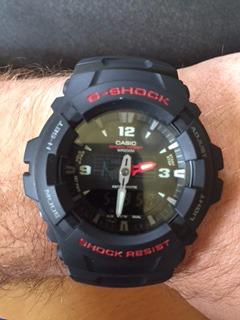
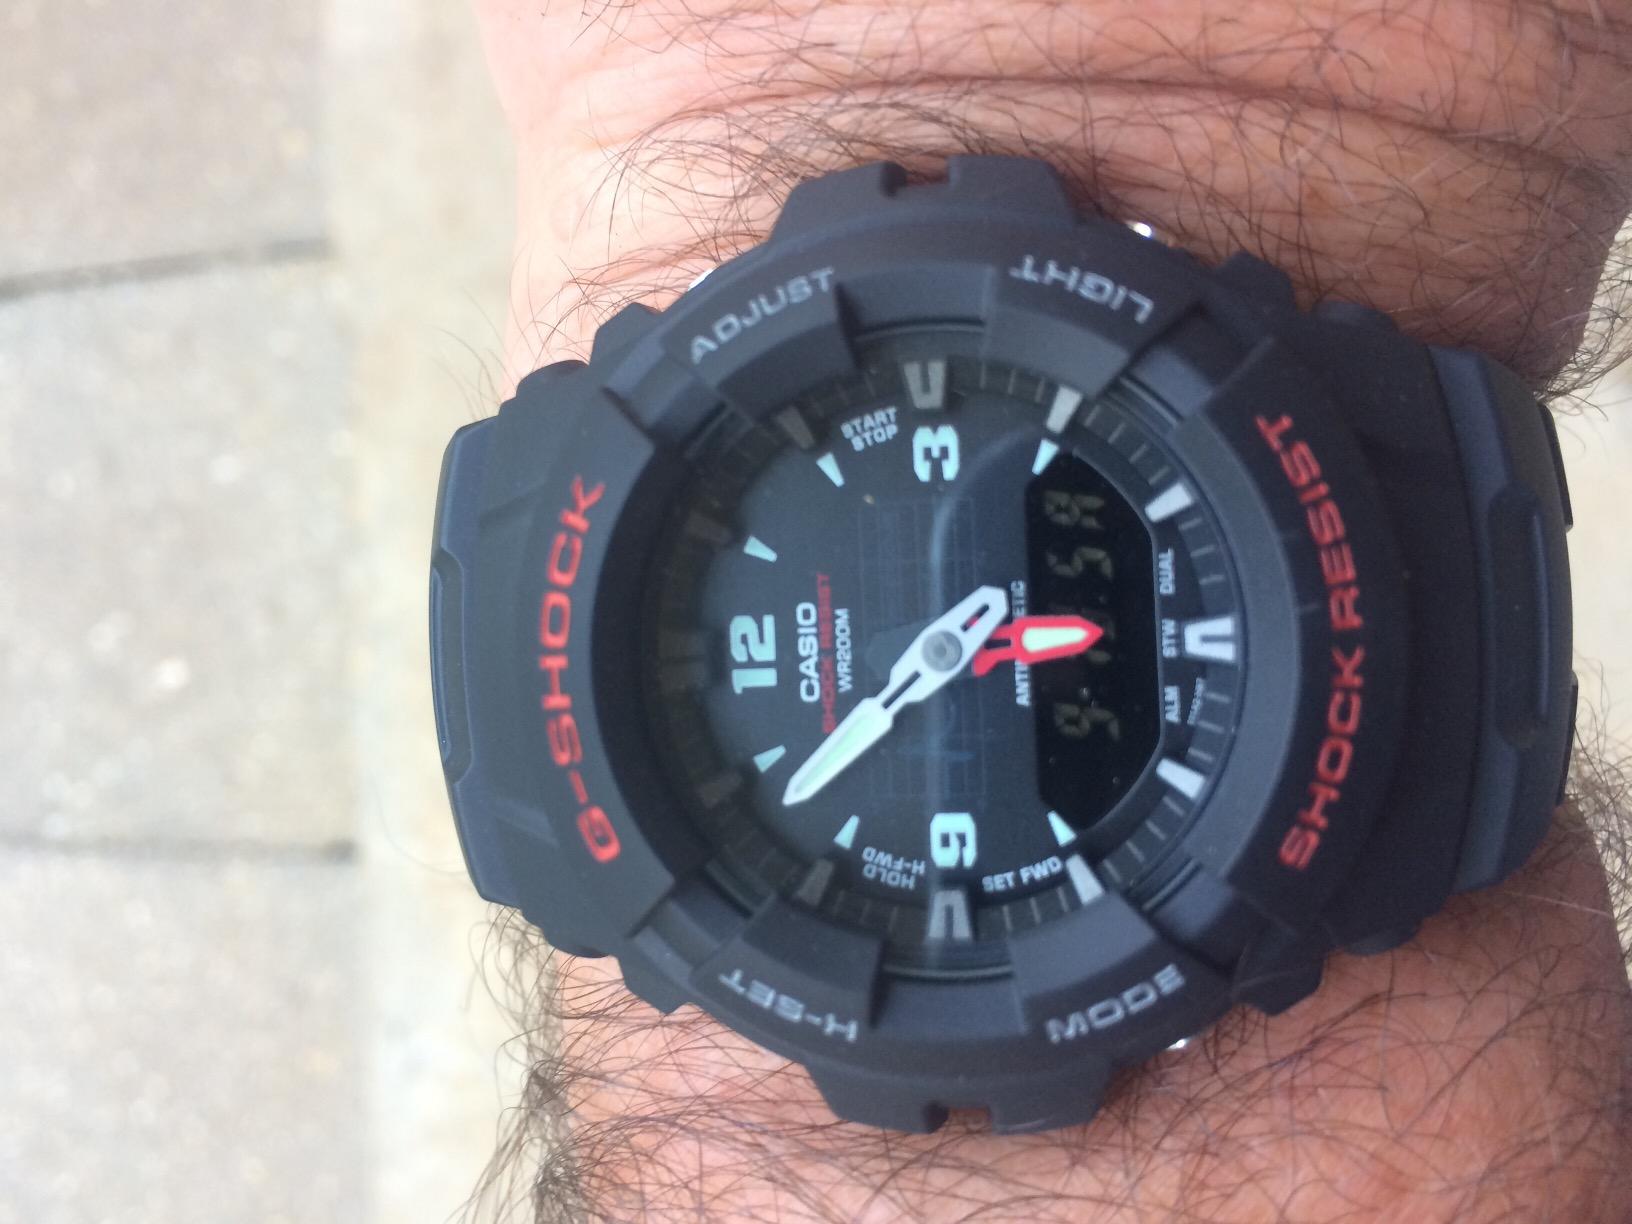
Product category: accessories_watch
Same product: yes